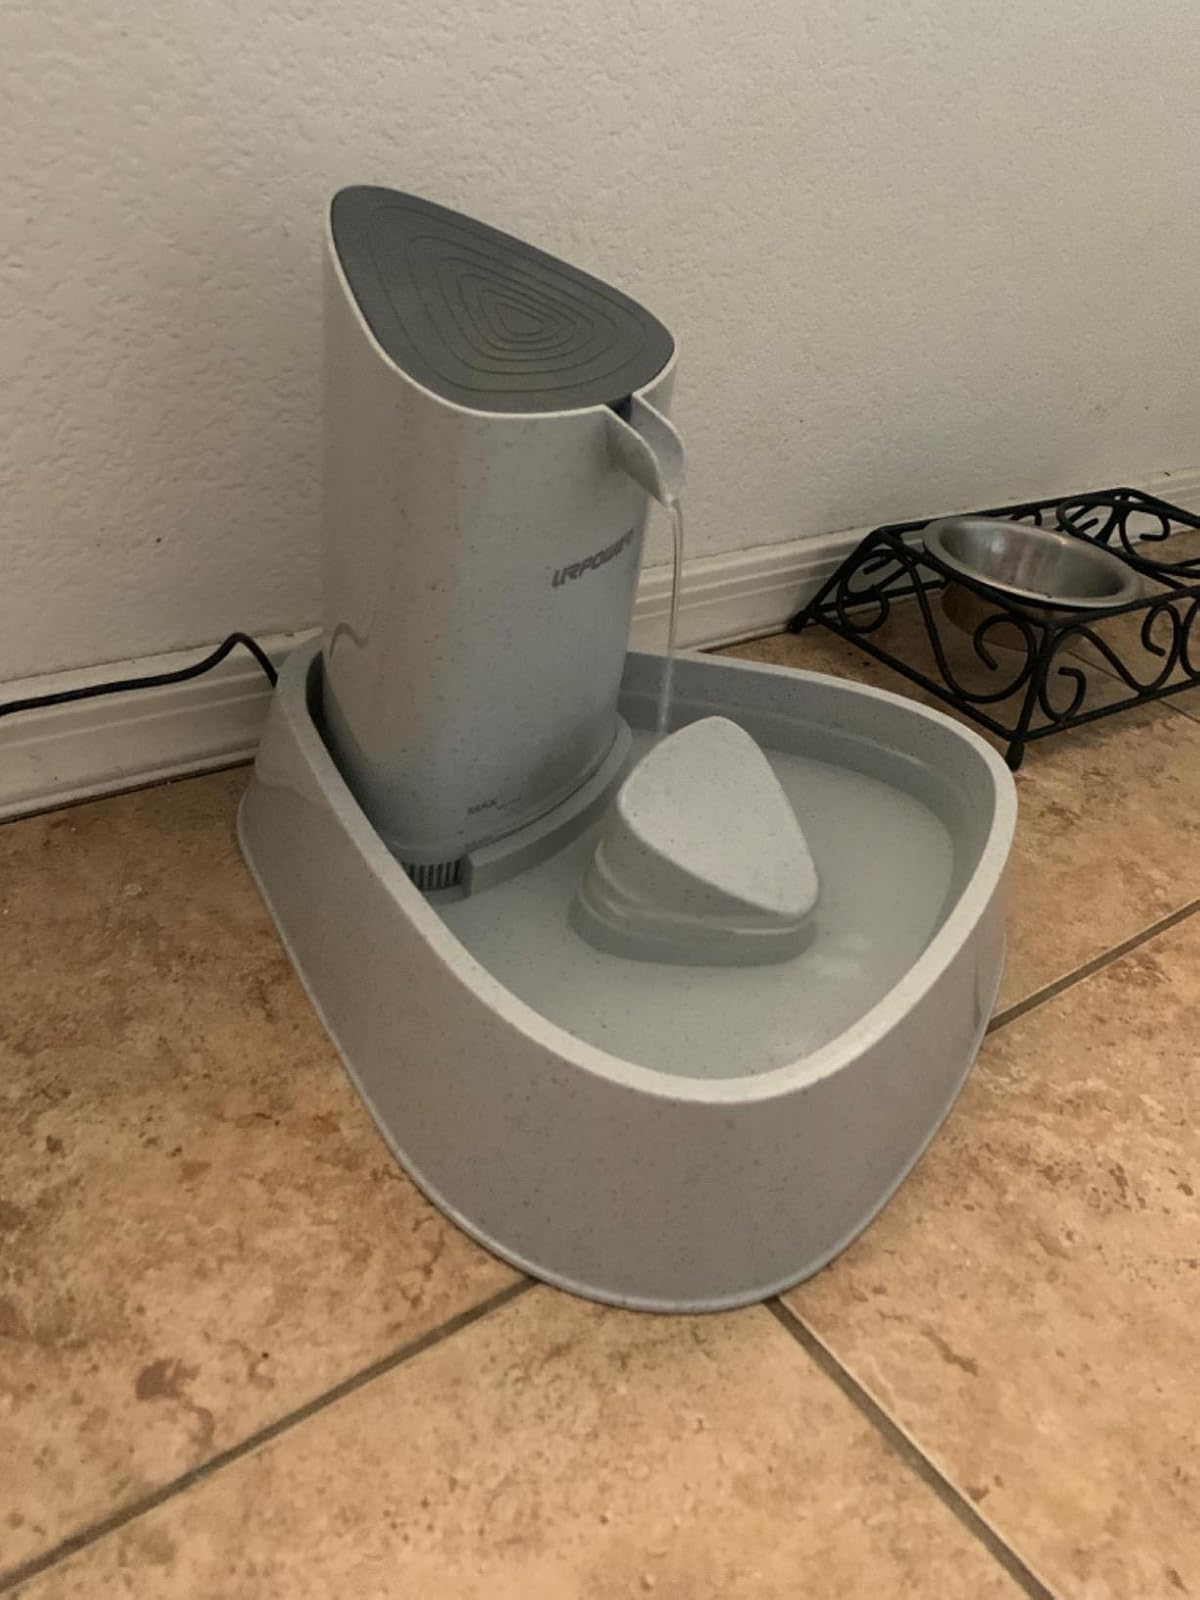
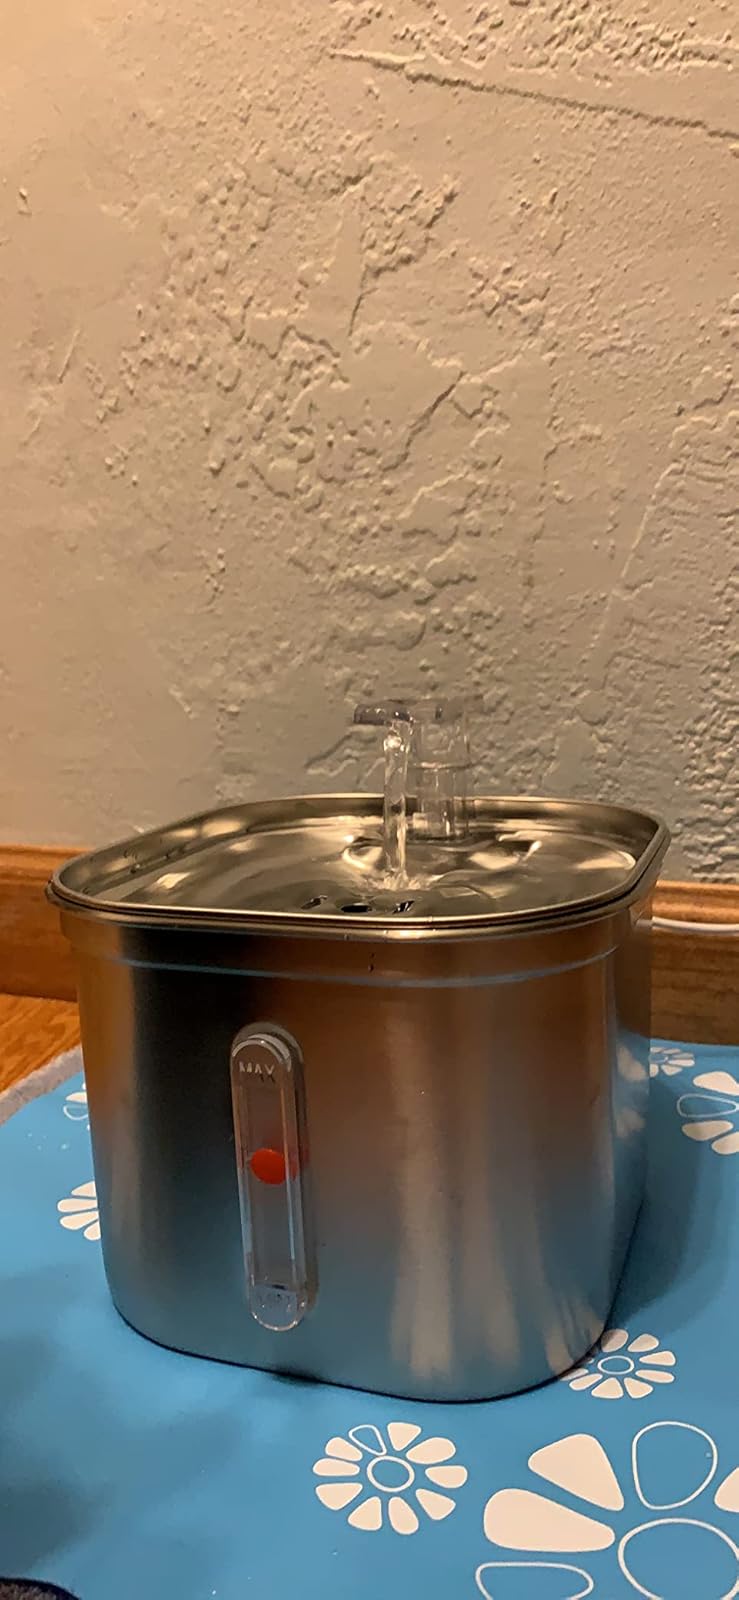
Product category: items_bowl
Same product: no